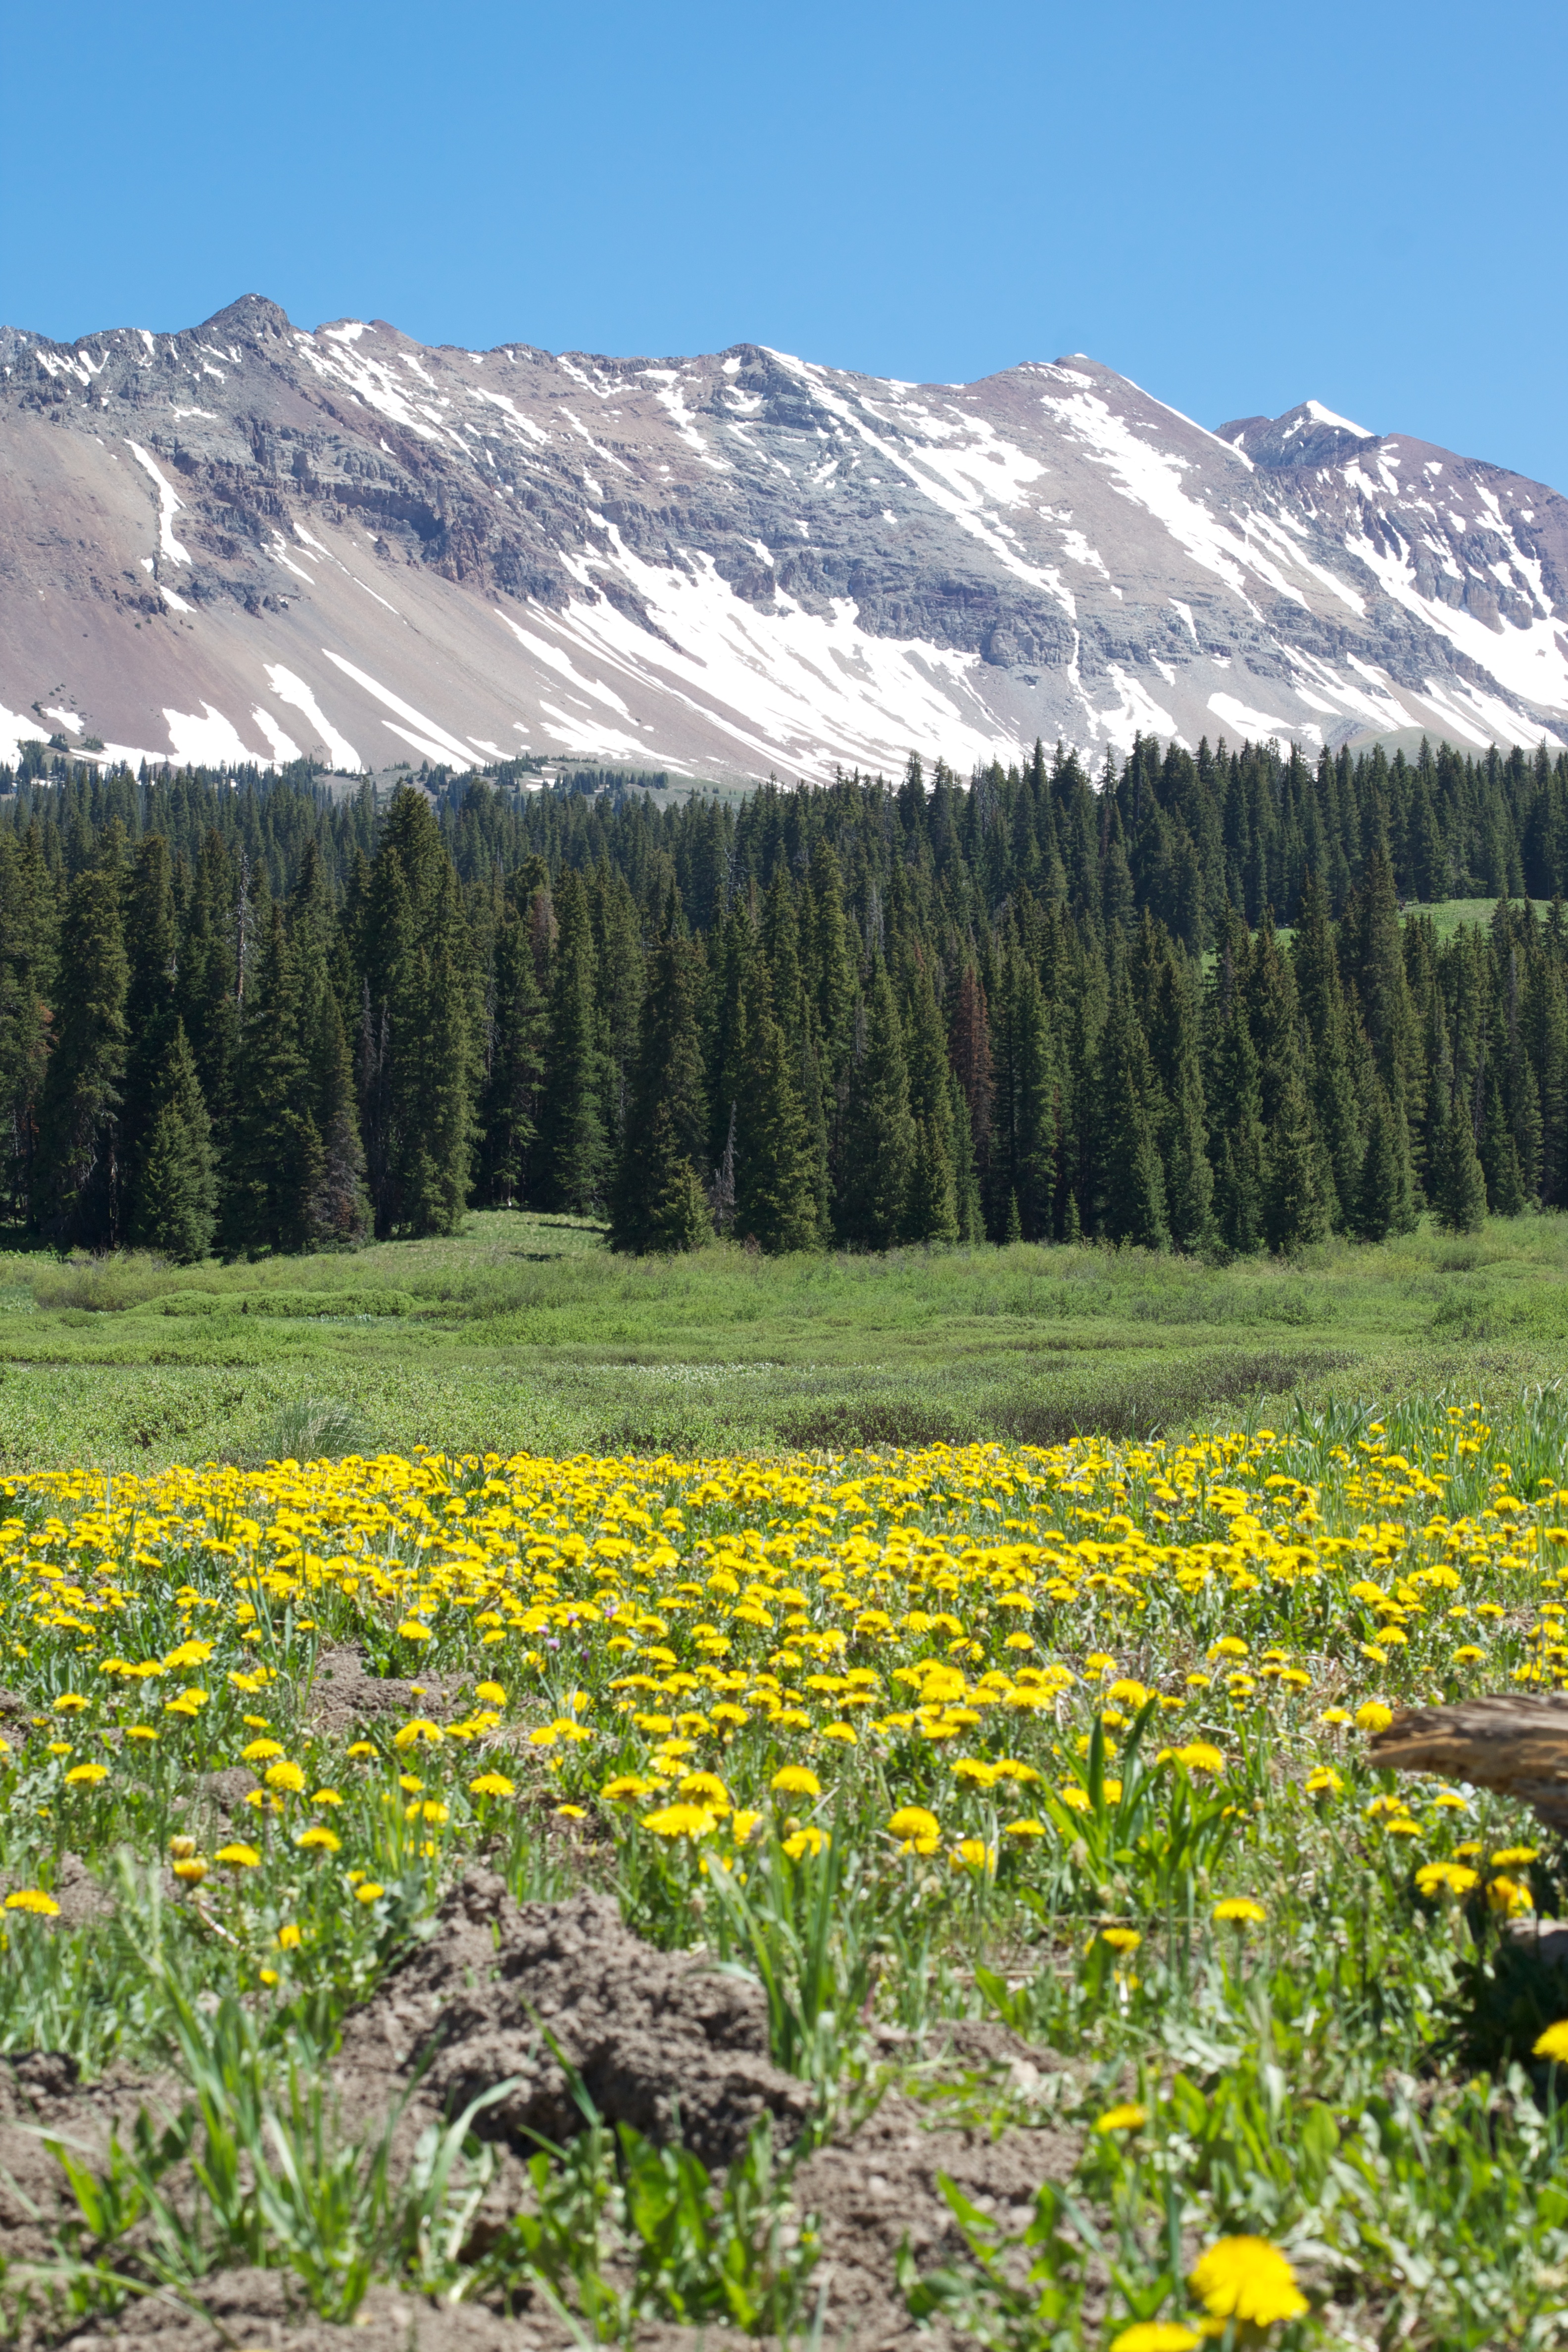
landscape, wilderness, mountain, plant, field, meadow, prairie, flower, valley, mountain range, ridge, wildflower, alps, grassland, plateau, habitat, odyssey, ecosystem, natural environment, geographical feature, mountainous landforms, land plant